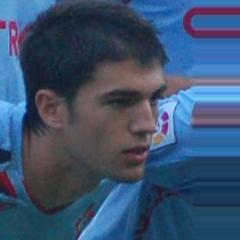
Age: 18